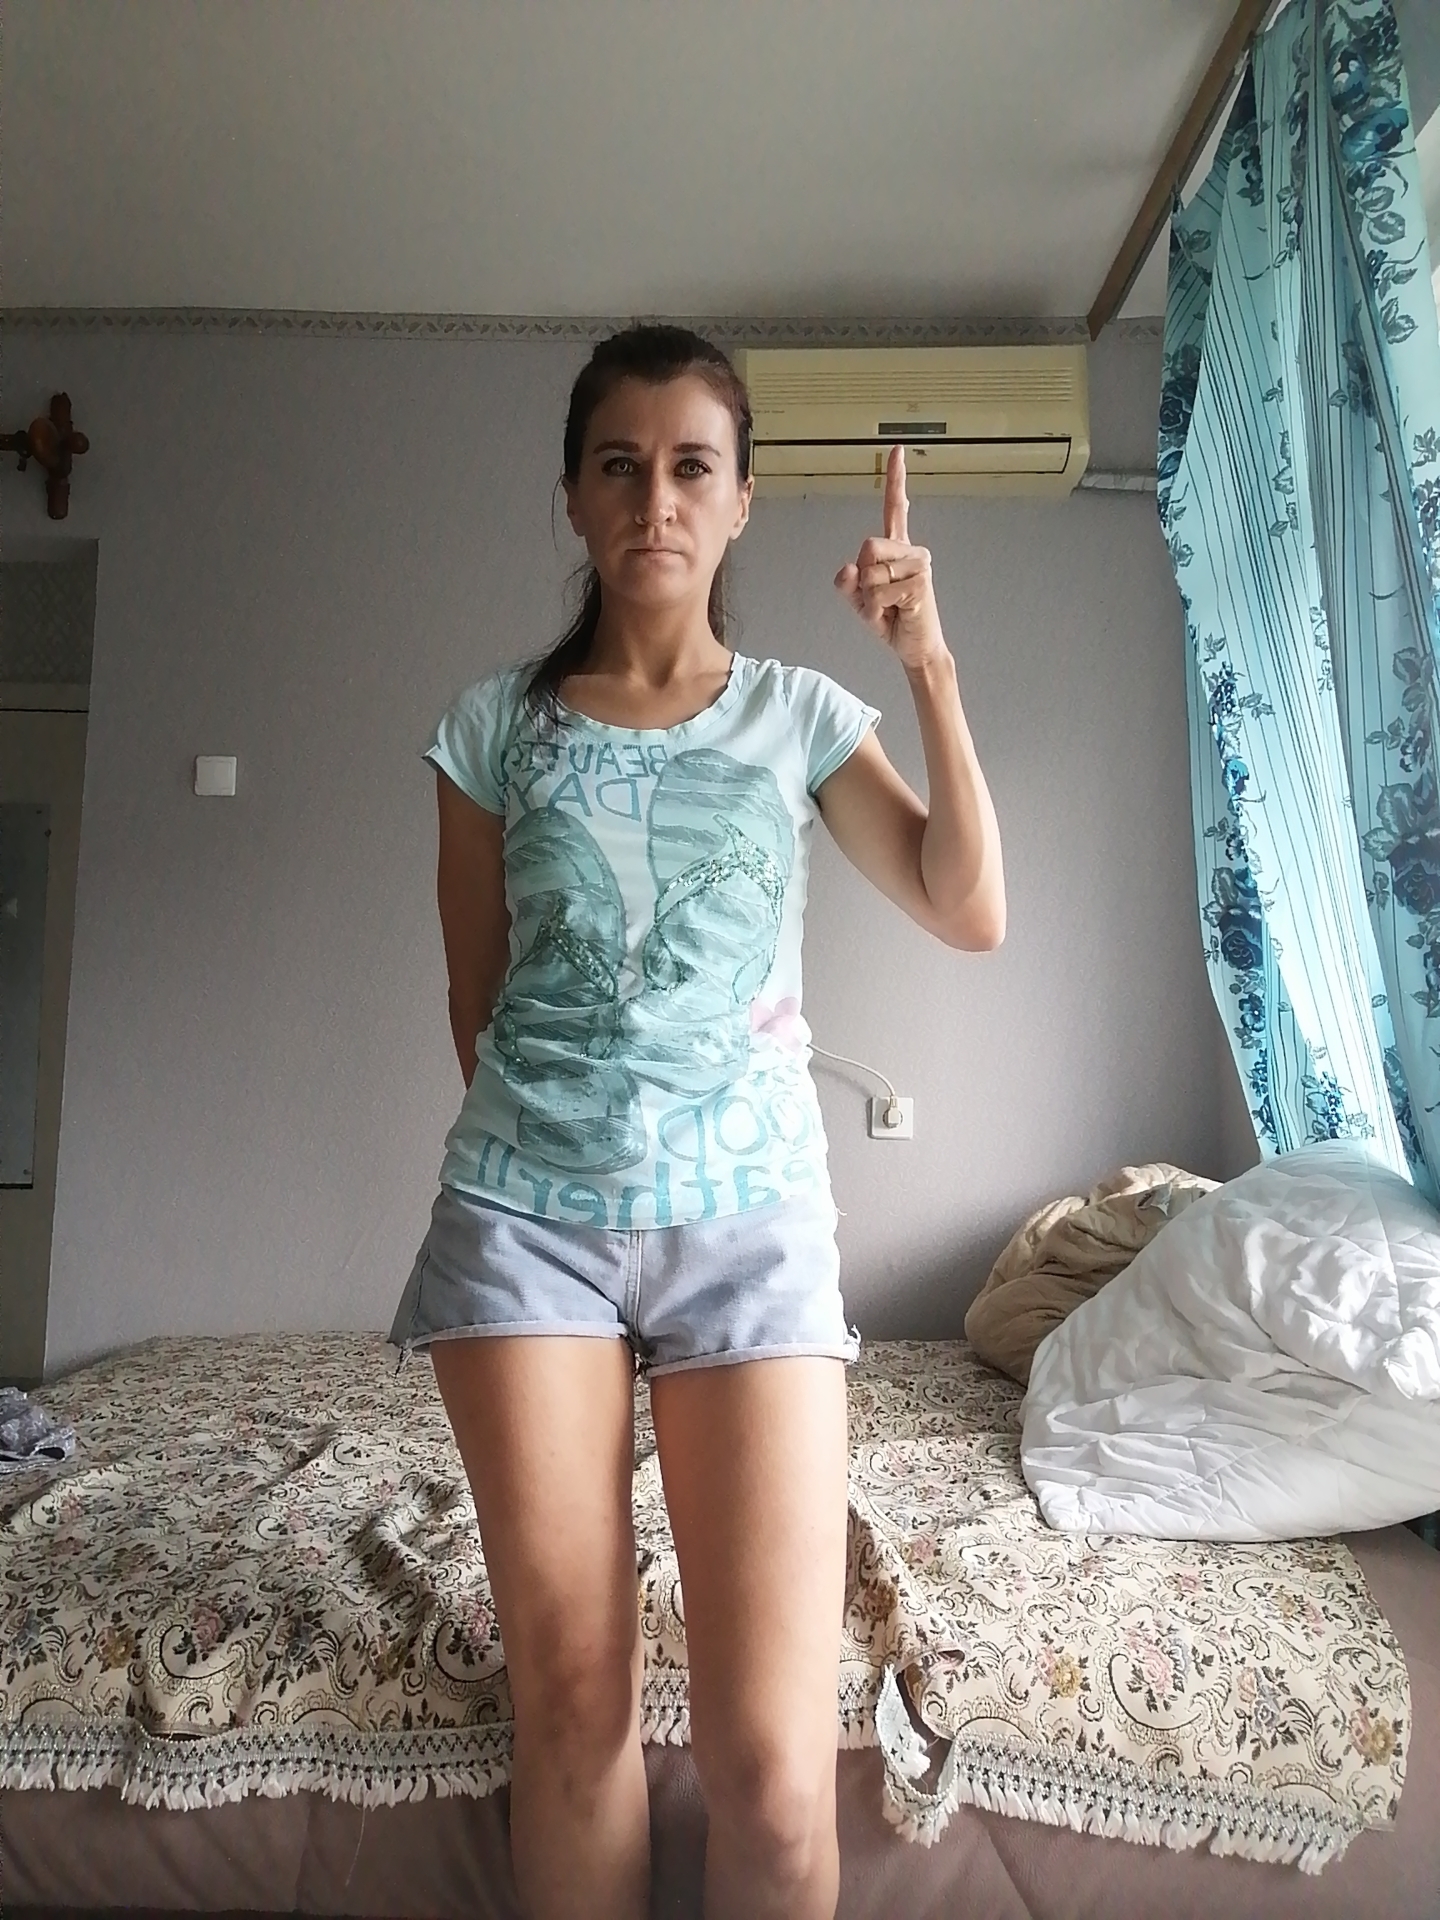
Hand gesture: one